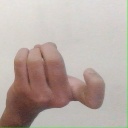
अक्षर: ज